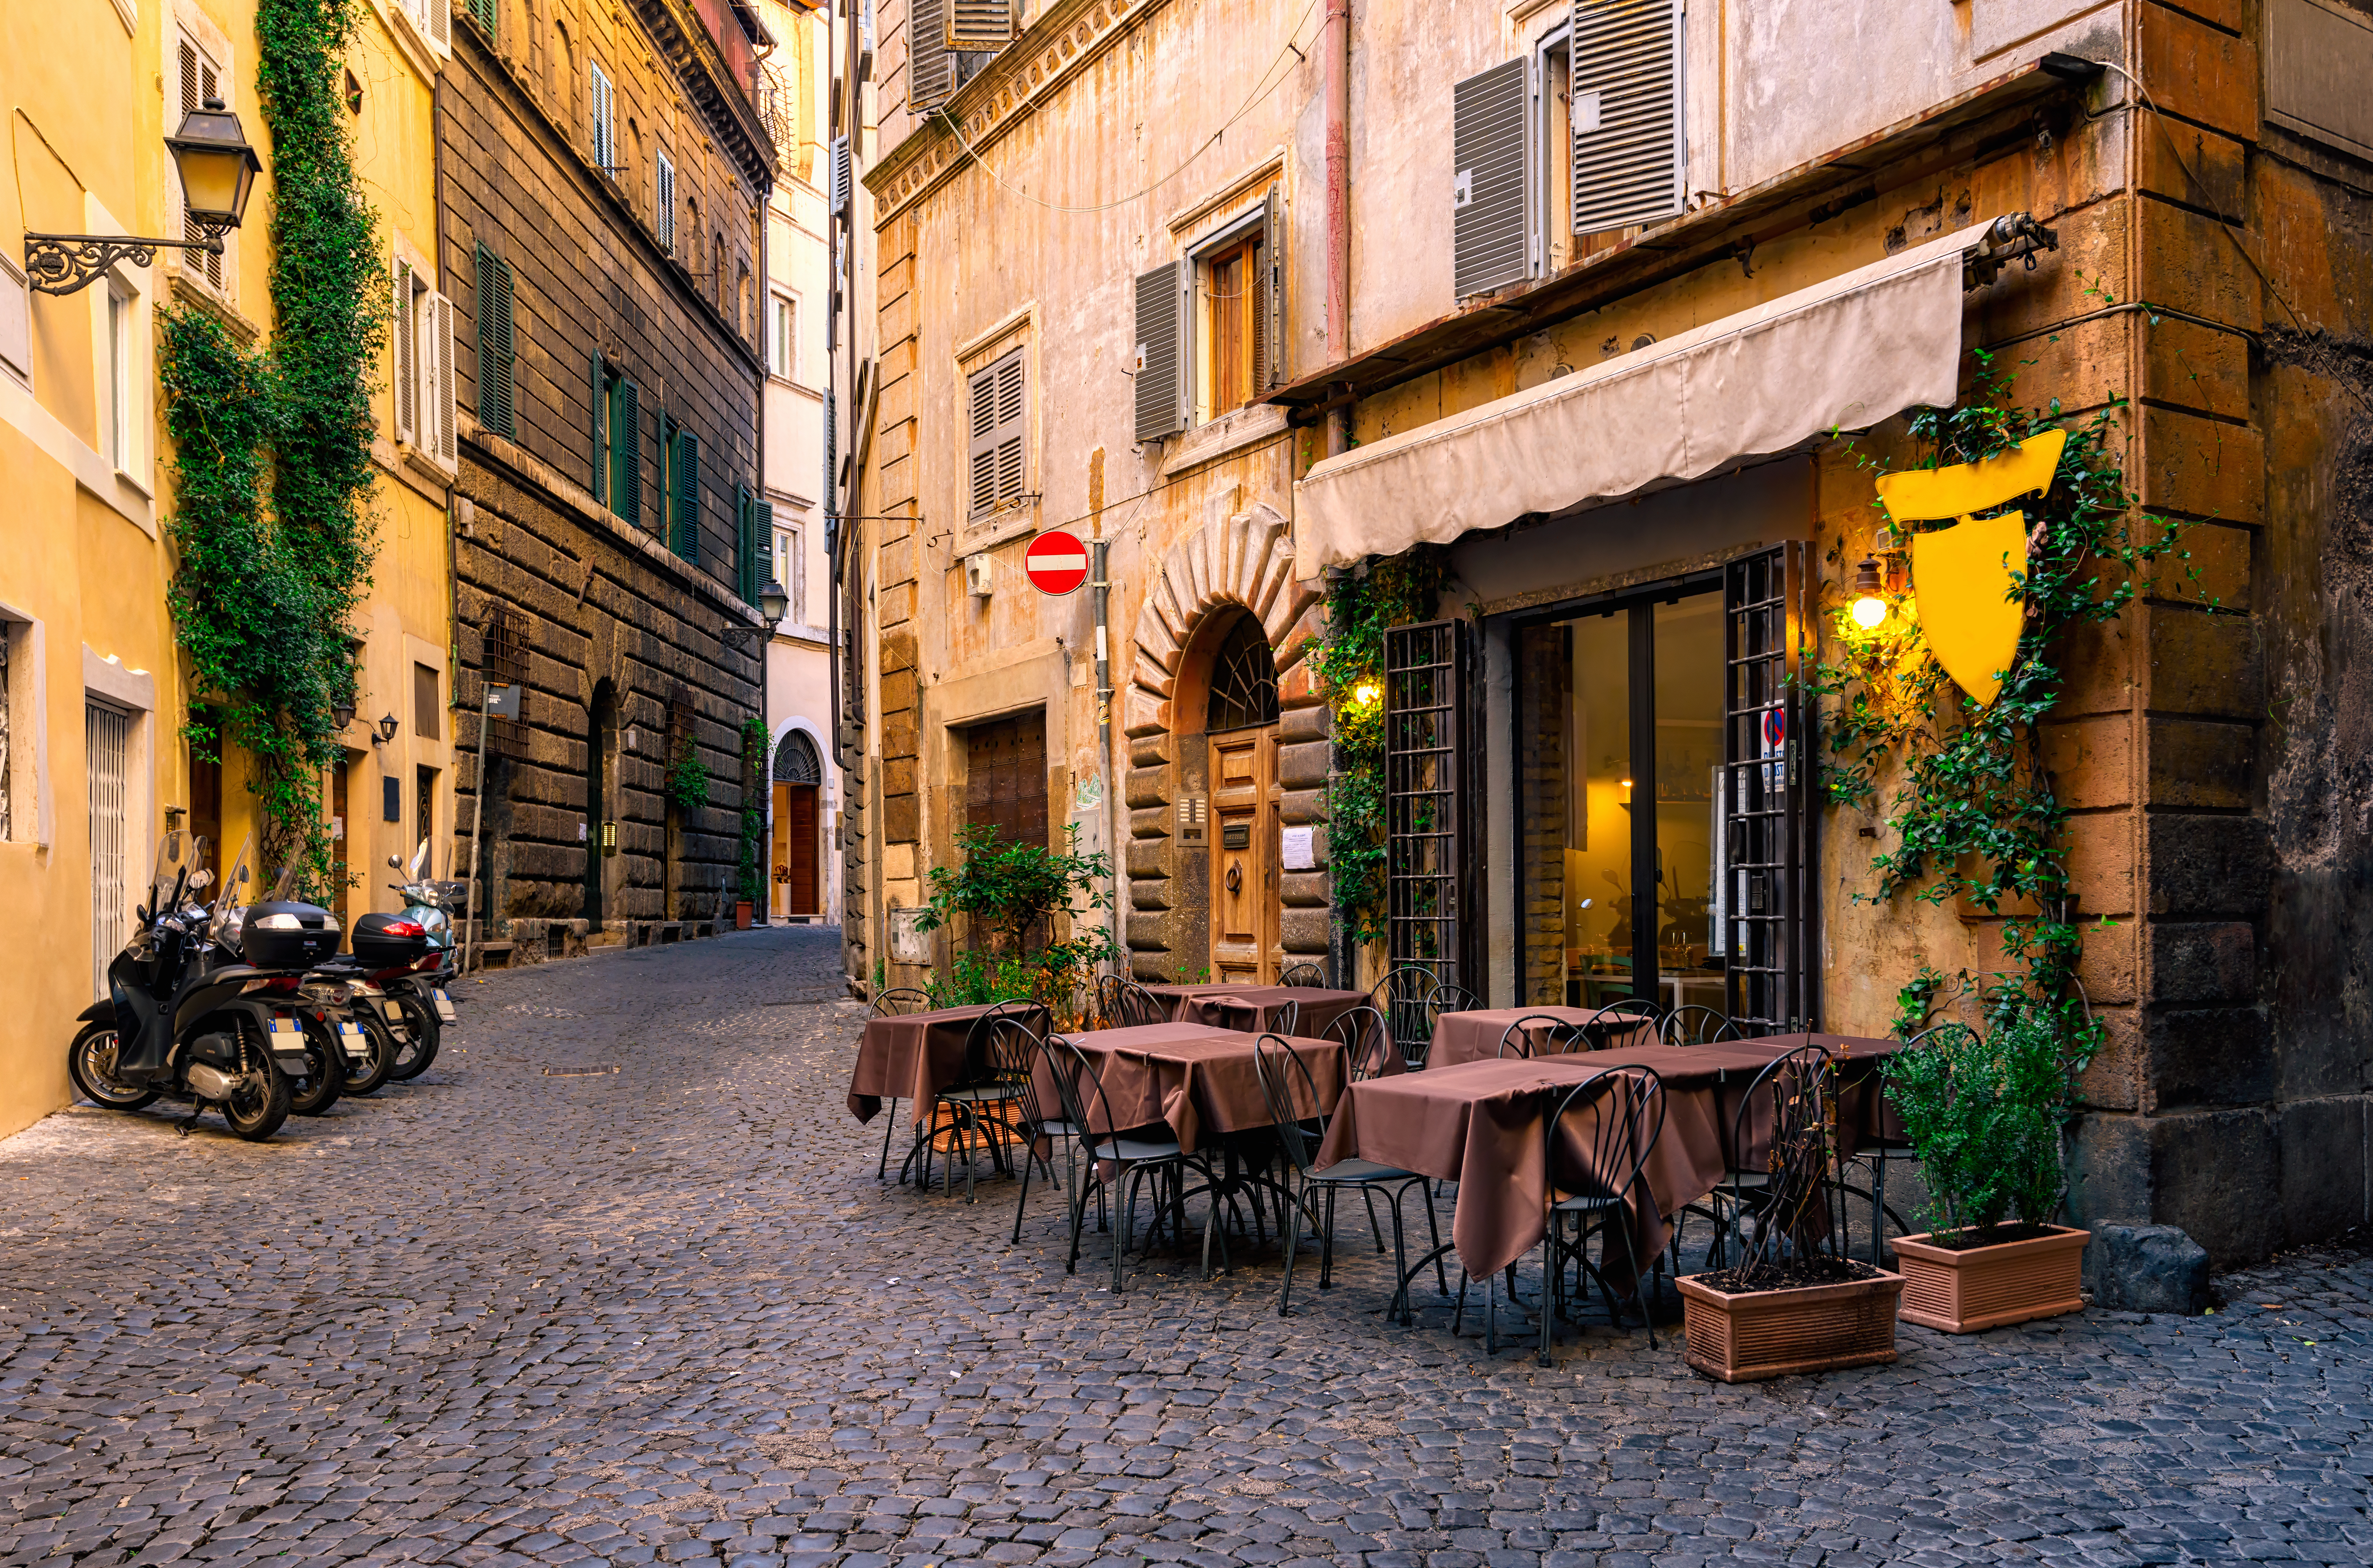
ambience, building, cafe, chairs, city, comfortable, courtyard, cozy, green, house, italian, italy, lamp, old, outdoor, plant, restaurant, roma, roman, rome, rome city, rome italy, rome restaurant, rome street, small, street, table, terrace, tree, wall, yard, neighbourhood, town, alley, cobblestone, mixed use, architecture, road, infrastructure, flooring, coffeehouse, road surface, facade